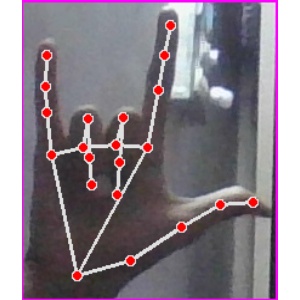
अक्षर: व